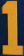
Number: 1